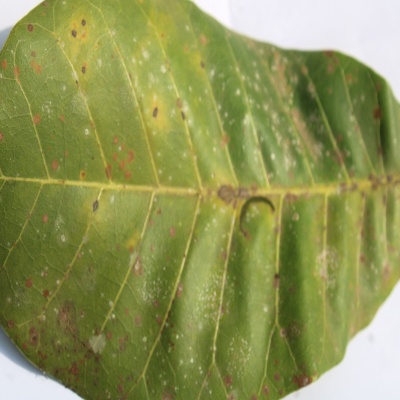
Crop: Cashew
Condition: leaf miner